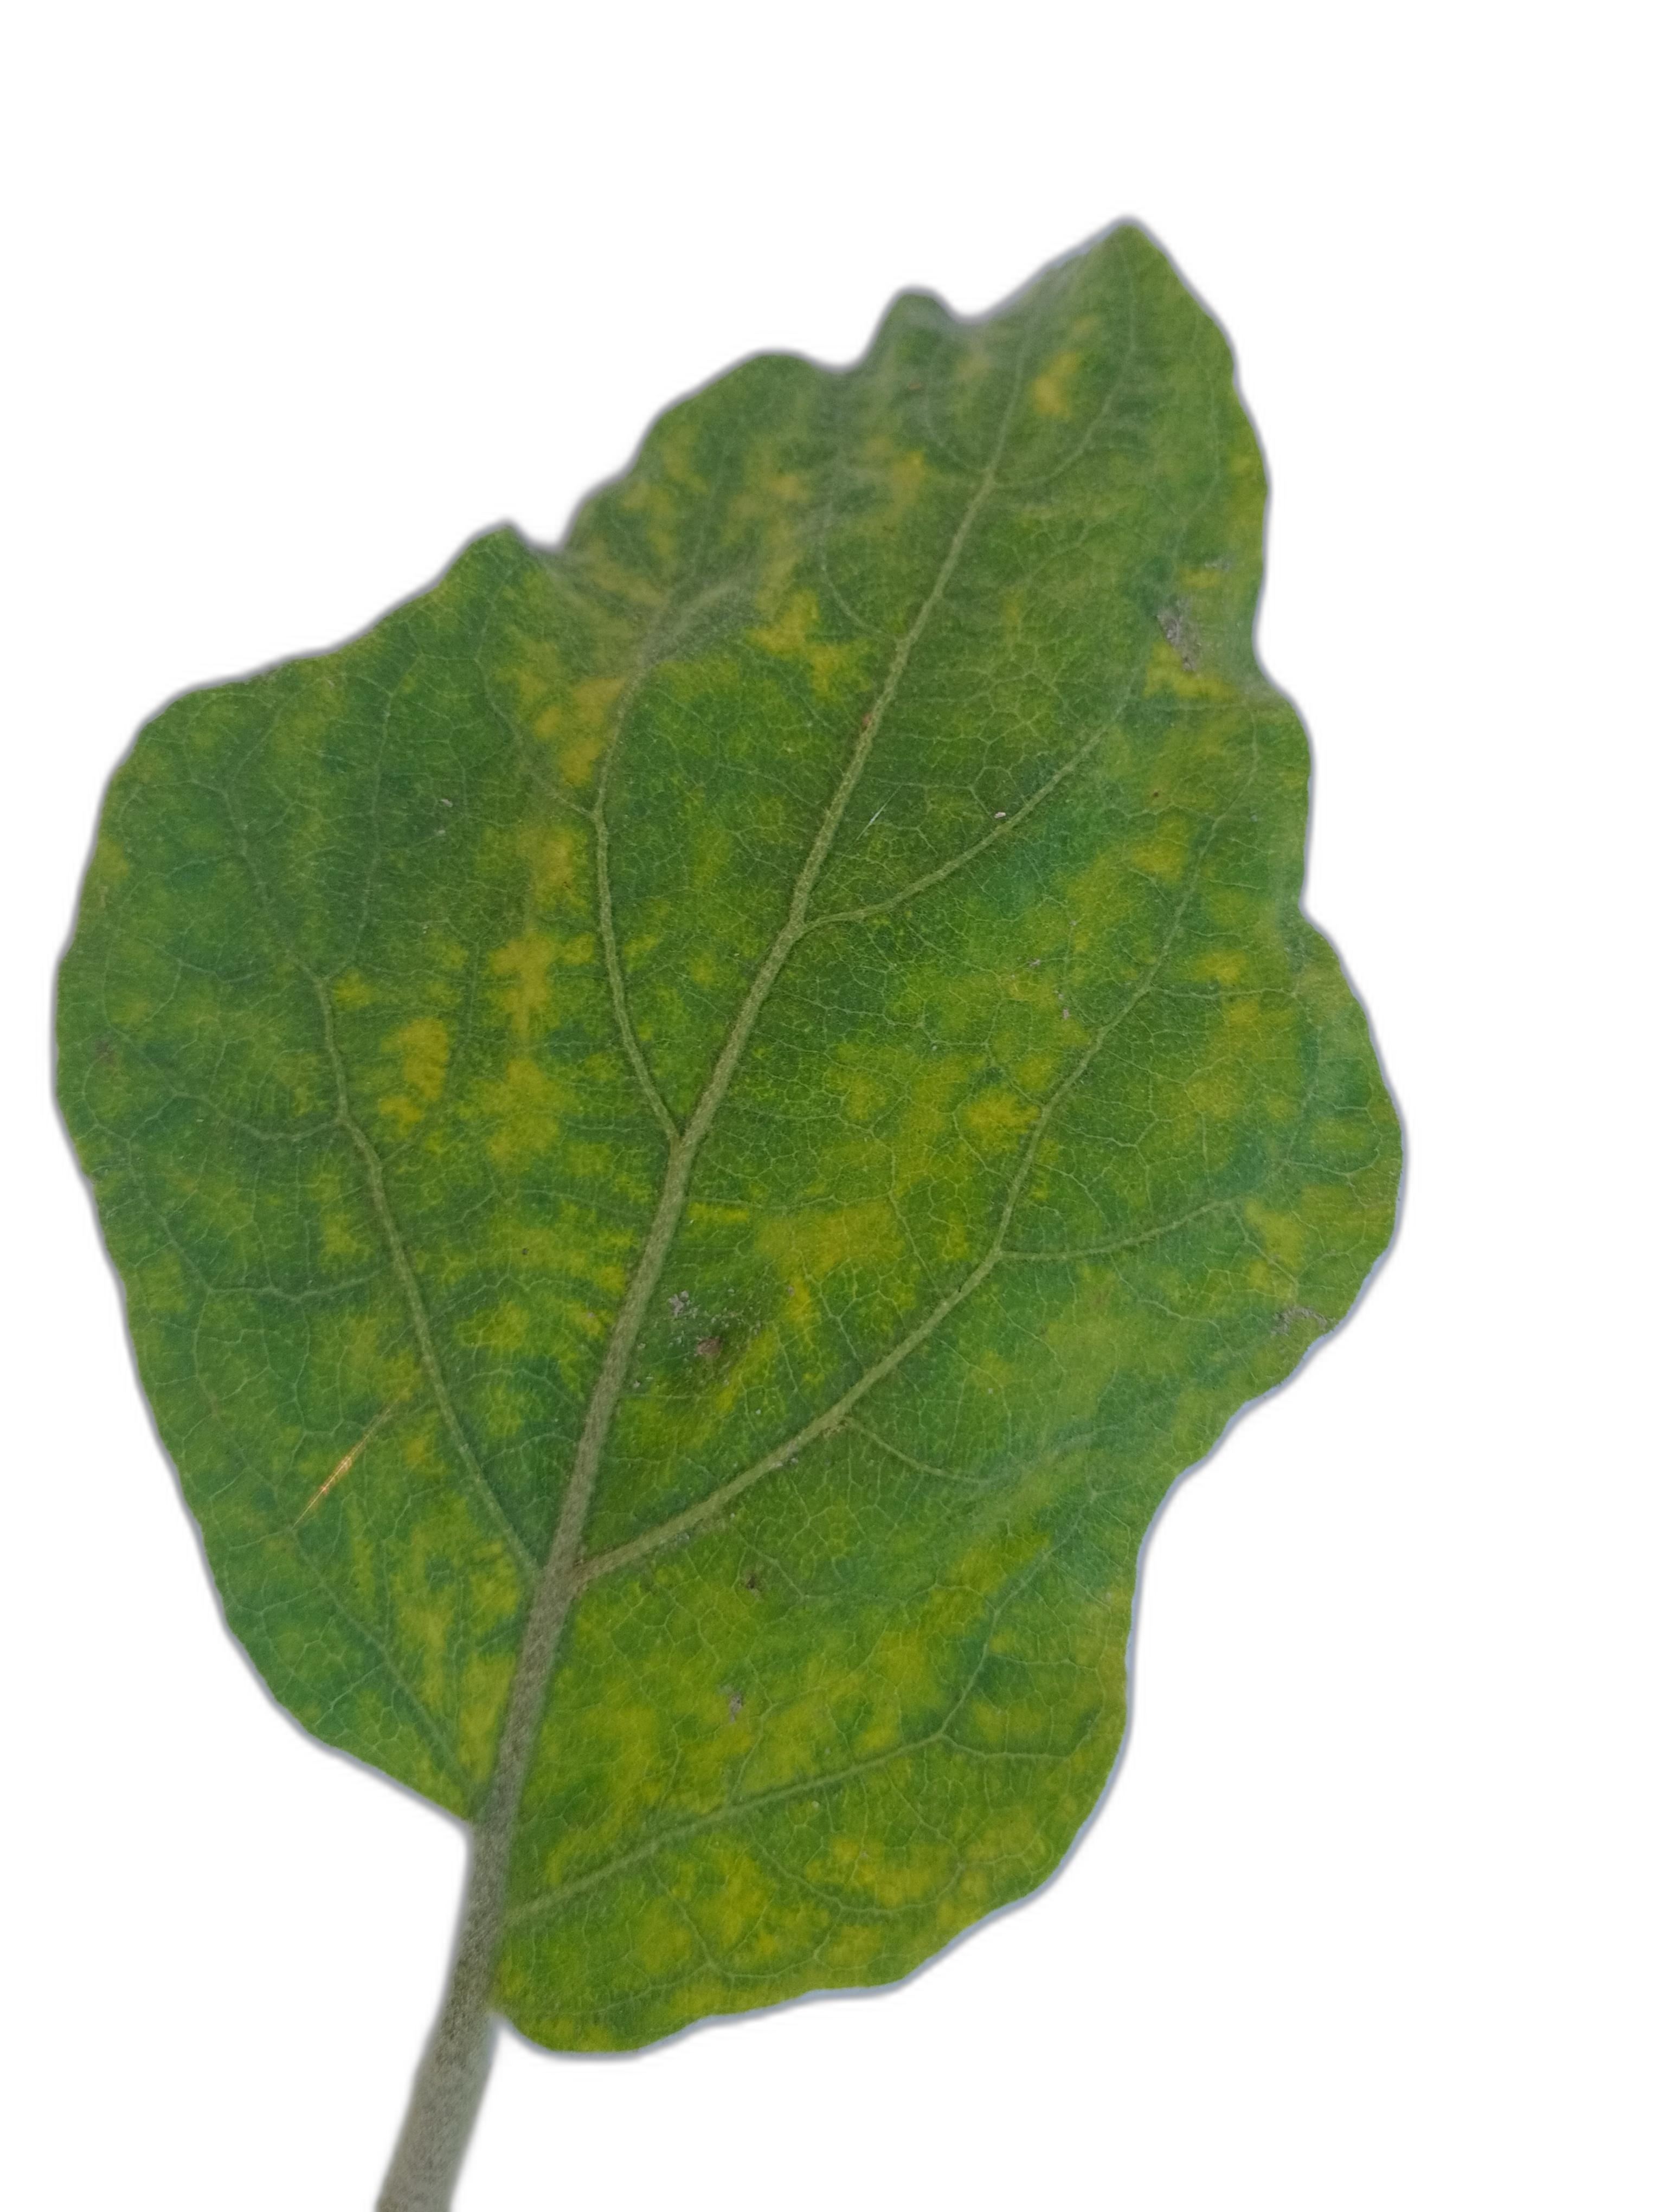
Label: Mosaic Virus Disease